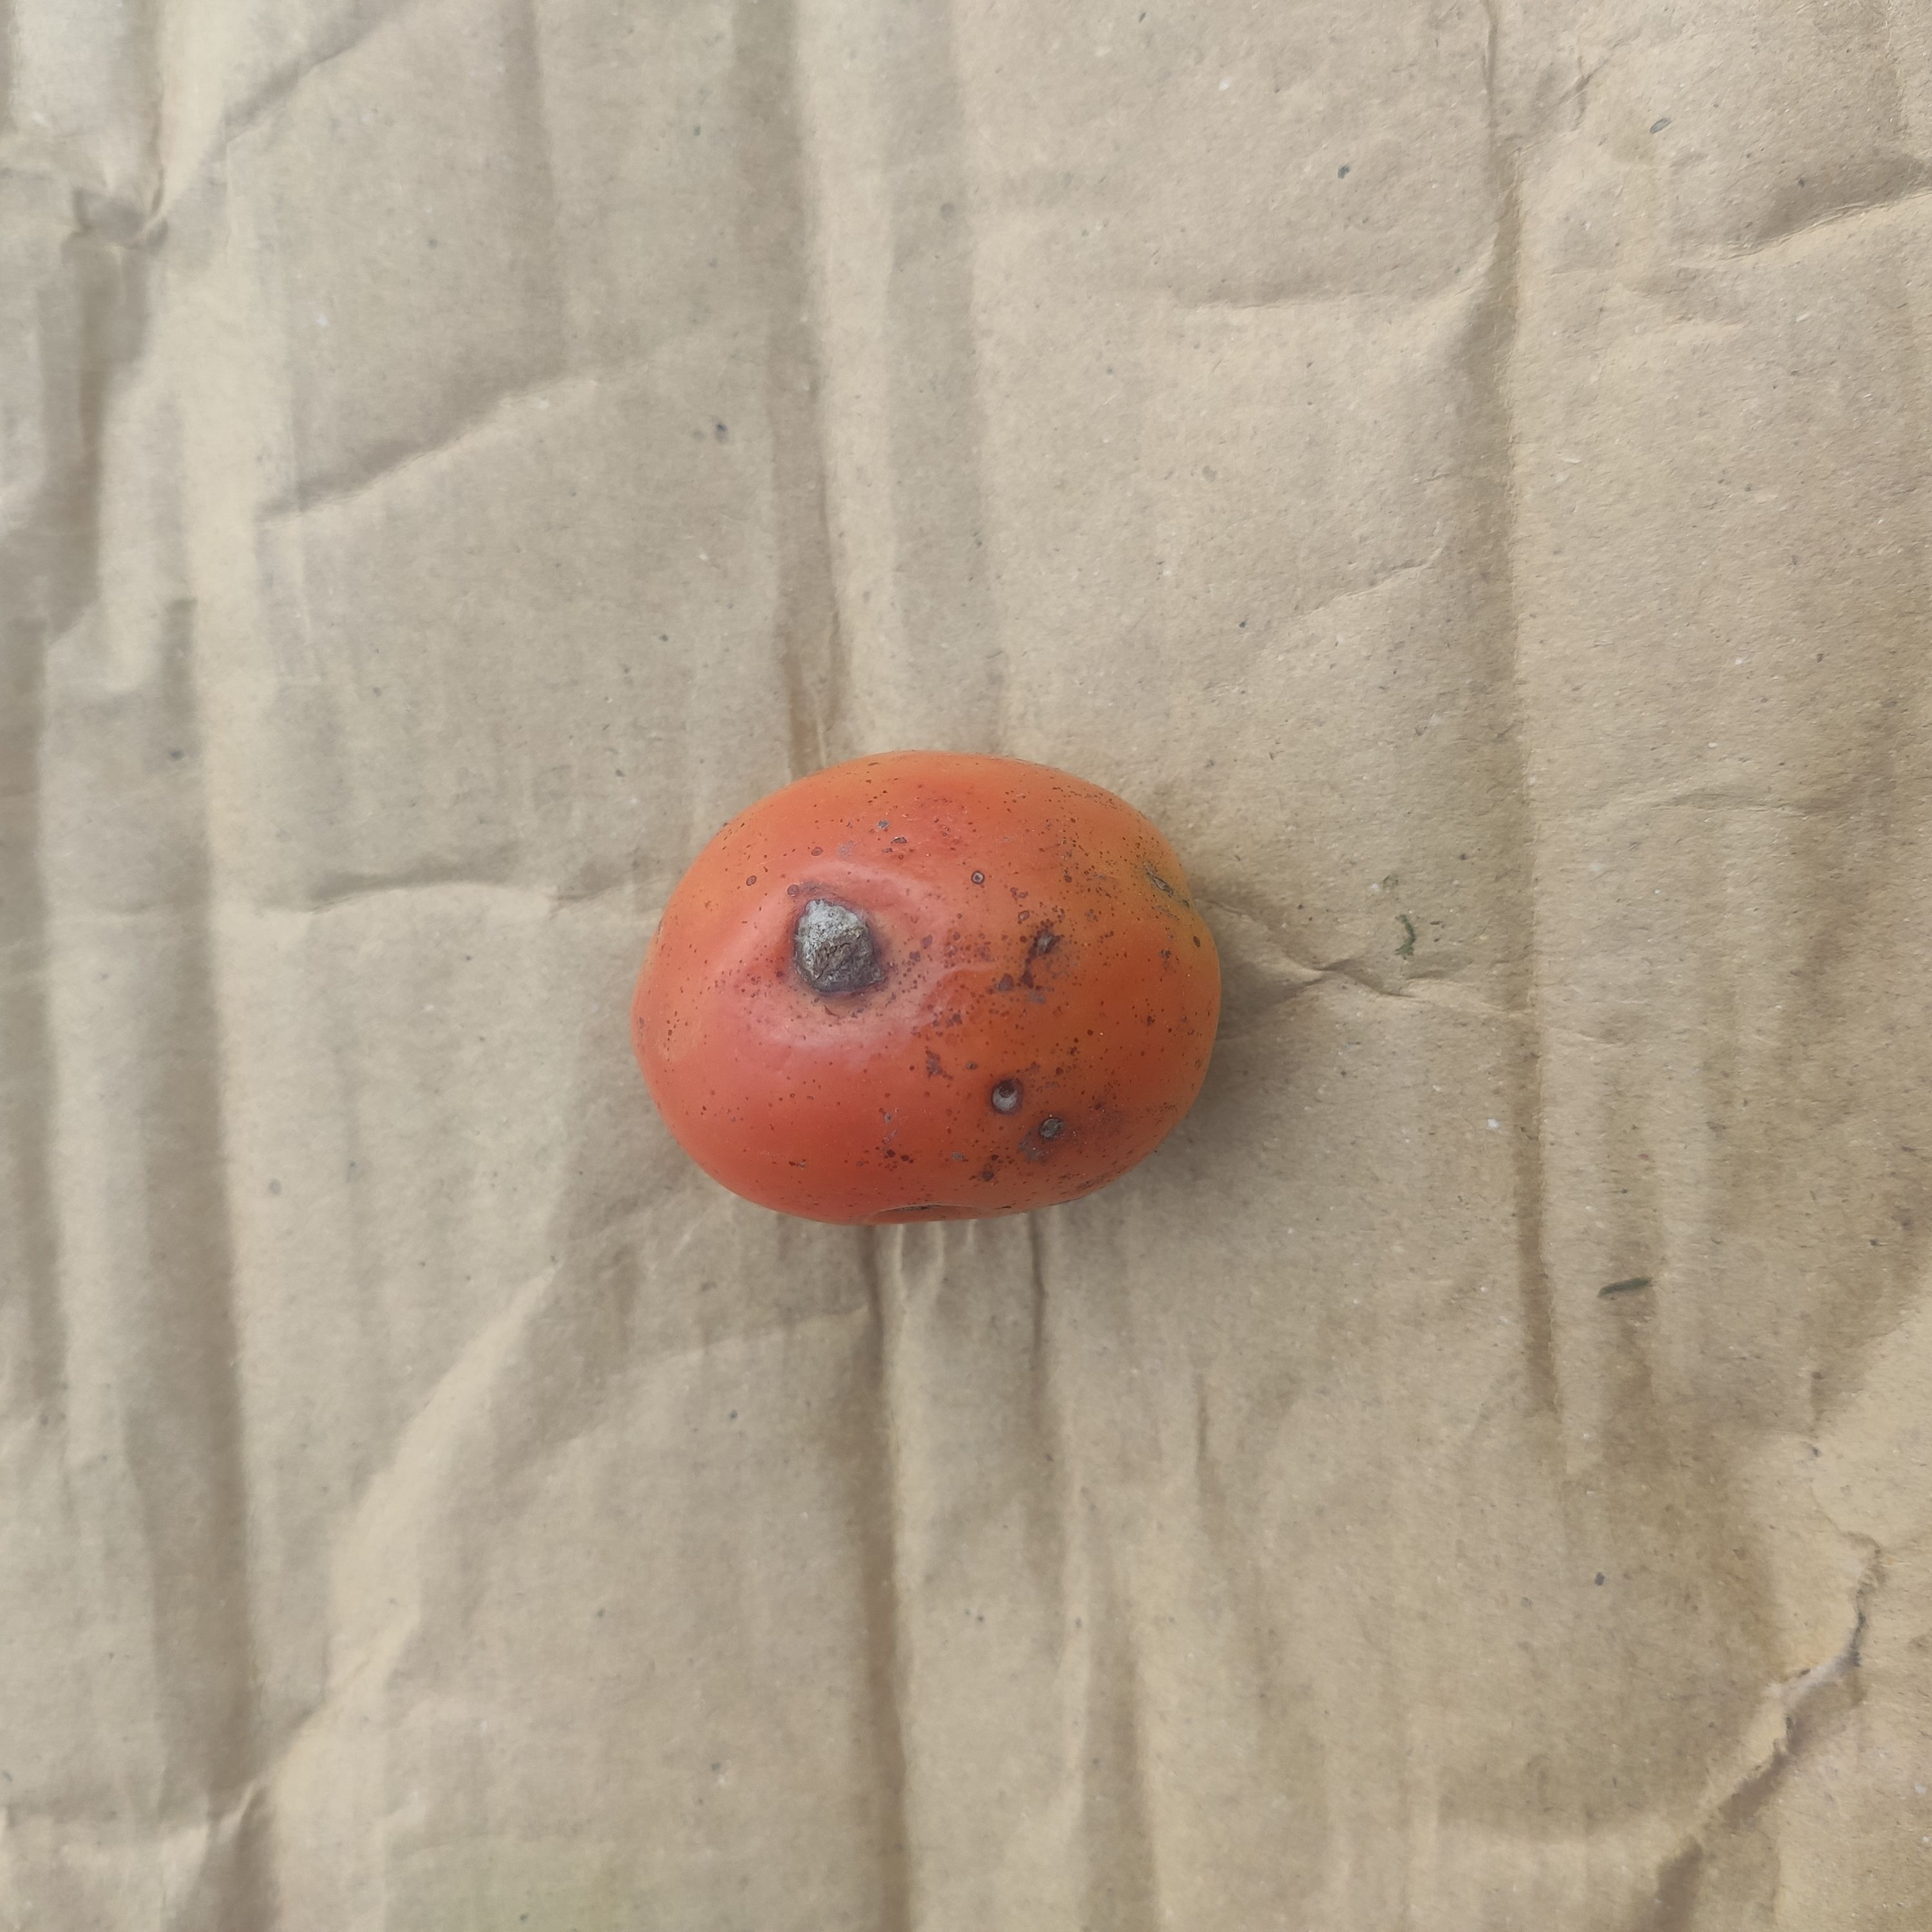
Fruit: tomatoes
Grade: 2nd-grade